Santa Park

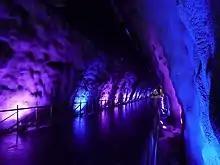
Illuminated underground tunnel in Santa Park

The park is designed to emulate the cavern residence of Santa Claus on the Arctic Circle. Popular culture often depicts Santa Claus (or "joulupukki" in Finnish) coming from Lapland. Therefore, tourists come every year to Rovaniemi to meet Santa Claus.